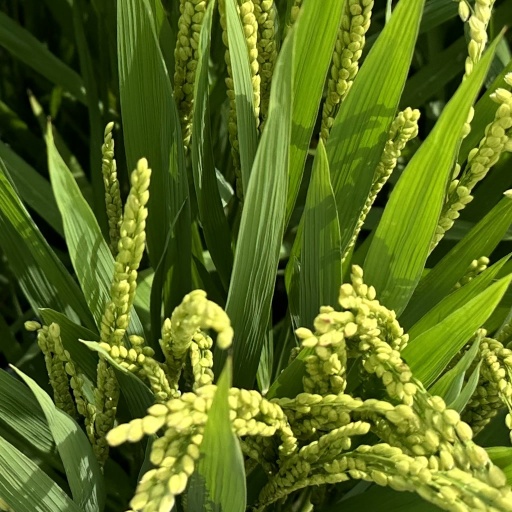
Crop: rice